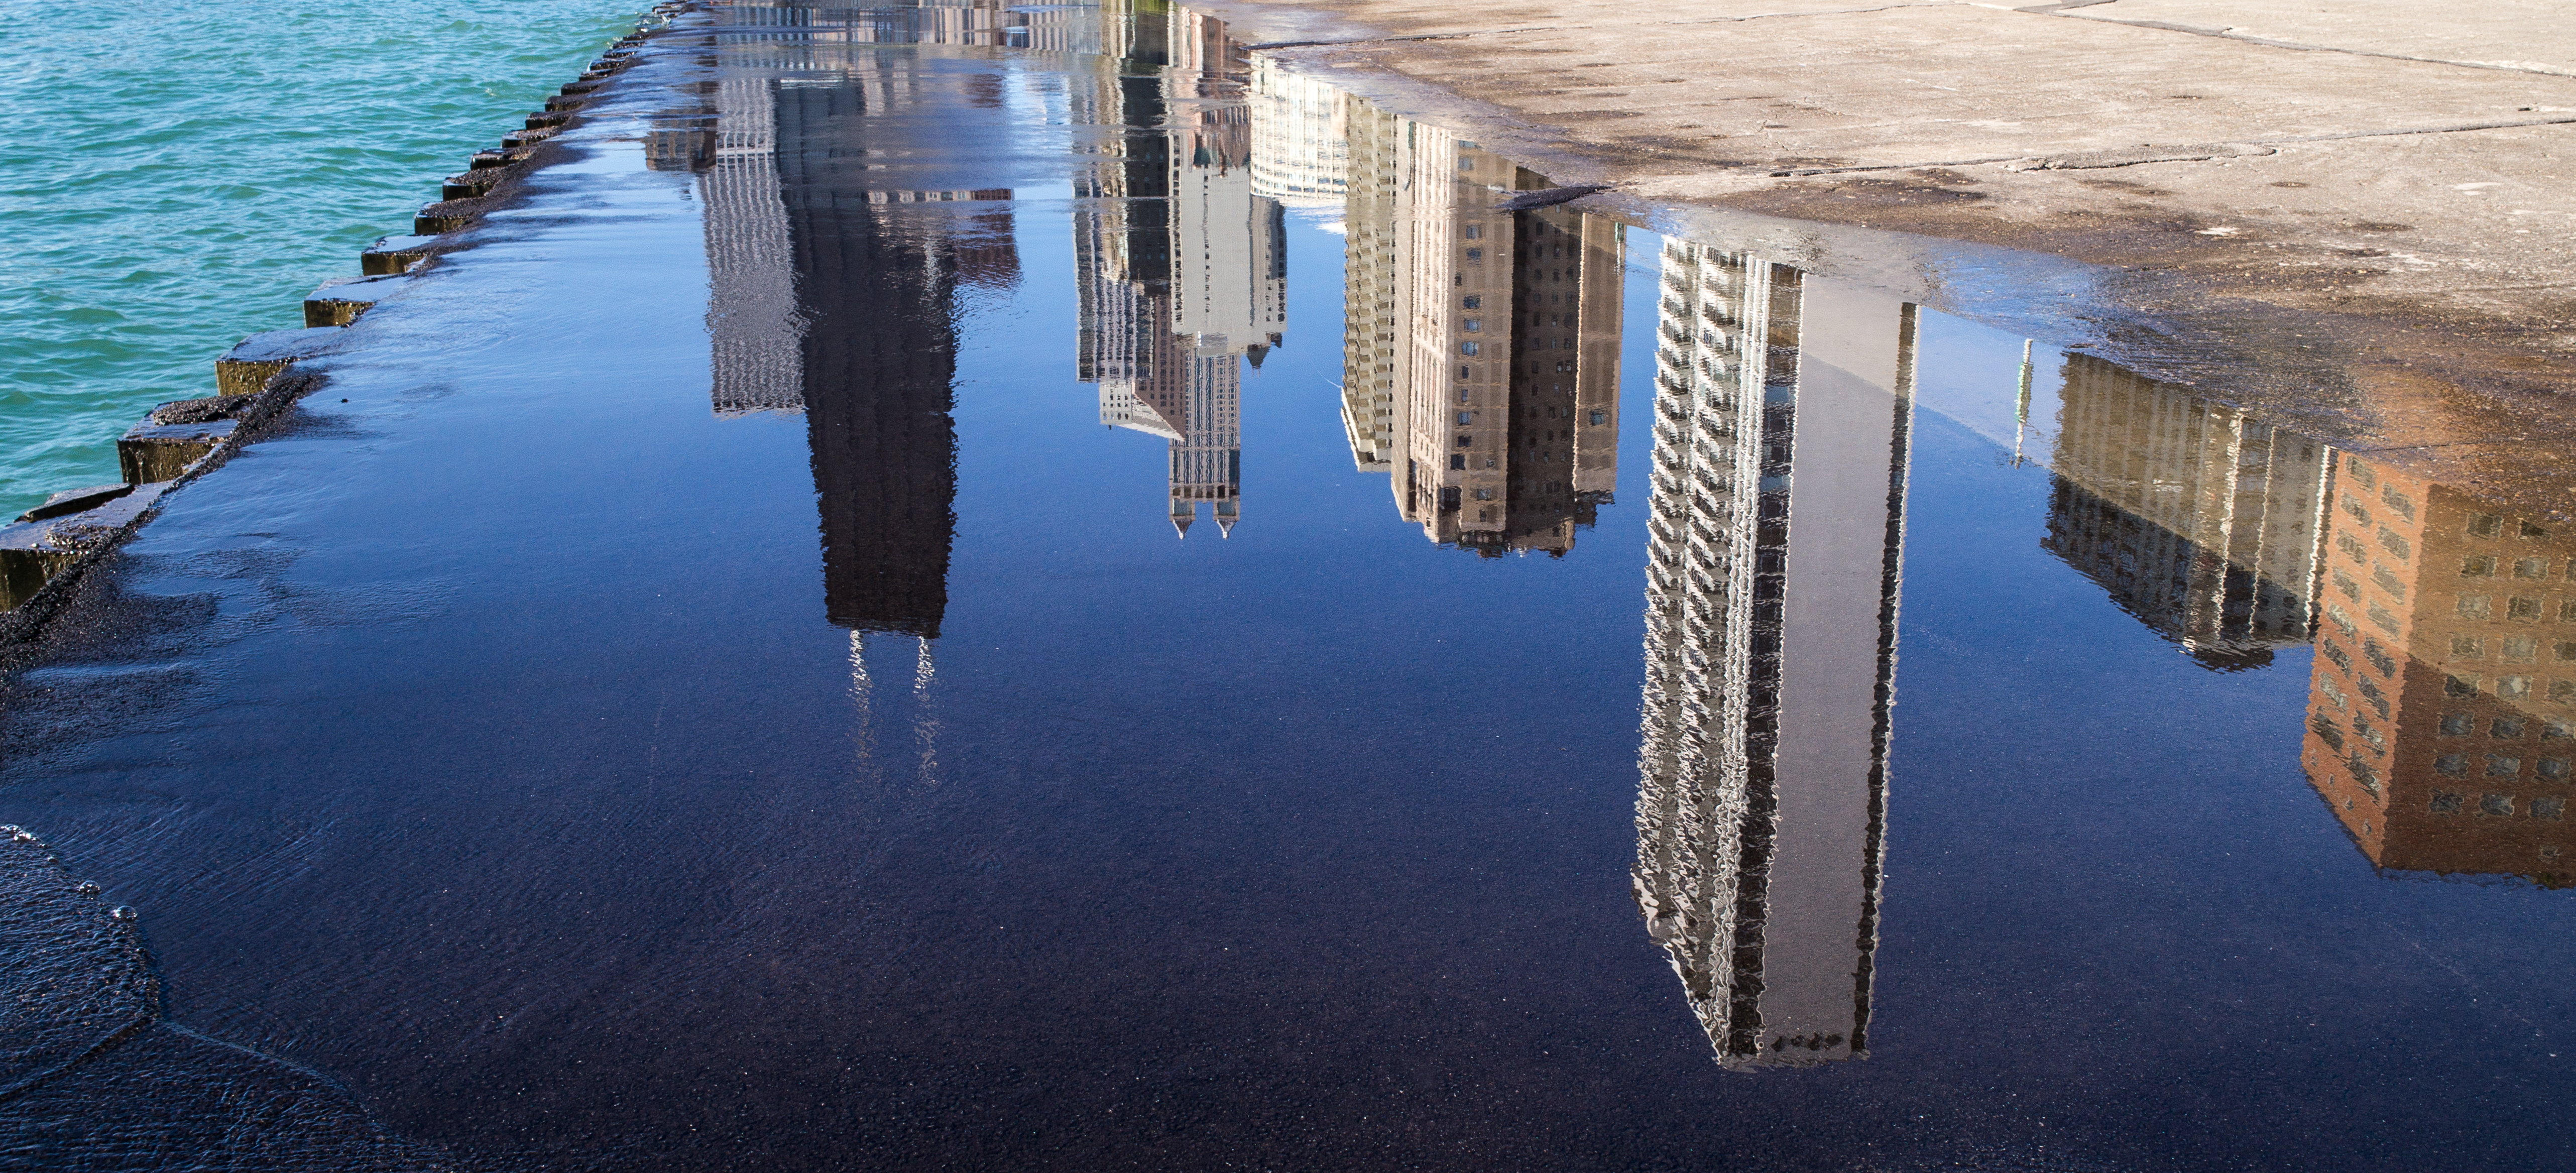
sea, water, dock, bridge, lake, city, pier, cityscape, downtown, summer, reflection, puddle, usa, chicago, blue, waterfront, waterway, m, center, 28, john, michigan, leica, 240, summicron, lakefront, hancock